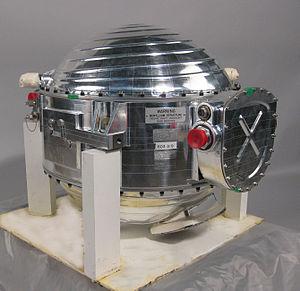
Saturn V est un lanceur spatial géant développé dans les années 1960 par l'agence spatiale américaine, la NASA, pour le programme lunaire Apollo. Utilisé entre 1967 et 1973, il a placé en orbite terrestre, sans aucun échec, les vaisseaux qui ont déposé les astronautes américains sur le sol lunaire. Cette énorme fusée d'un peu plus de 3 000 tonnes, est capable de placer jusqu'à 140 tonnes en orbite basse terrestre pour les dernières missions Apollo. Elle est développée dans le contexte de la course à l’espace opposant Américains et Soviétiques dans les années 1960. Ces circonstances permettent aux États-Unis de mobiliser des moyens financiers et humains exceptionnels pour permettre sa mise au point. La fin prématurée du programme Apollo et les restrictions budgétaires entraînent l'arrêt de la chaîne de fabrication de ce lanceur particulièrement couteux. Après un dernier vol pour mettre en orbite la station spatiale Skylab, la NASA décide de développer un lanceur réutilisable, la navette spatiale américaine, en espérant abaisser sensiblement les coûts très élevés de mise en orbite.
L'unité à instruments de la fusée Saturn V, ou en anglais « Saturn V instrument unit », souvent abrégé en « IU » dans les revues techniques ou spécialisées, était une structure en anneau installée au sommet du troisième étage de la fusée Saturn V et du deuxième étage — également un S-IVB — de la fusée Saturn IB. Elle était installée juste en-dessous des panneaux du SLA, désignation de l'adaptateur qui contenait et reliait le module lunaire au lanceur.
Une centrale à inertie ou centrale inertielle est un instrument utilisé en navigation, capable d'intégrer les mouvements d'un mobile pour estimer son orientation, sa vitesse linéaire et sa position. L'estimation de position est relative au point de départ ou au dernier point de recalage.